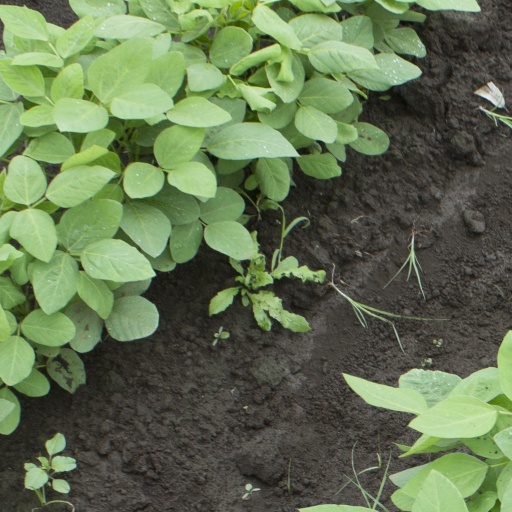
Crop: soybean